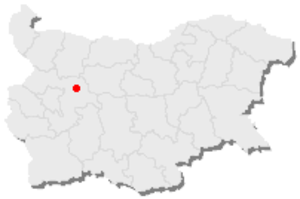
Carte de la Bulgarie, le point rouge indique Pravets.